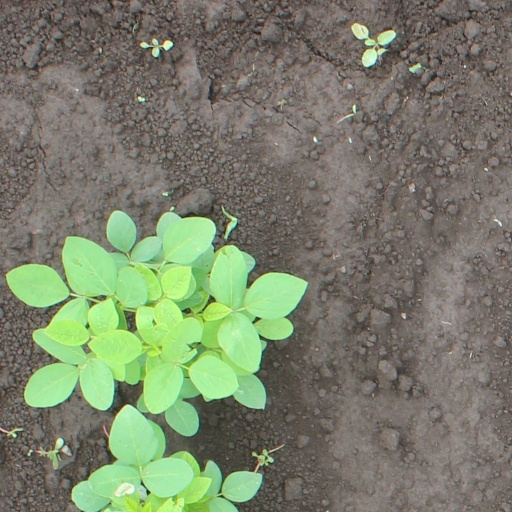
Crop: soybean